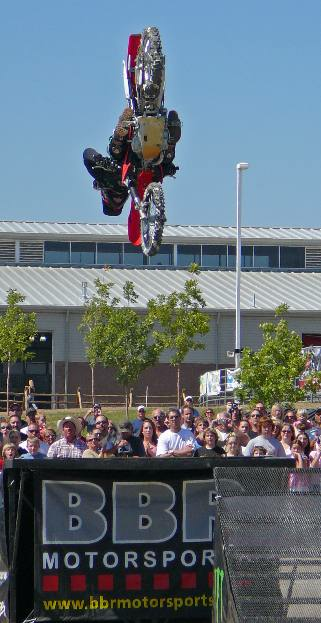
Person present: Yes